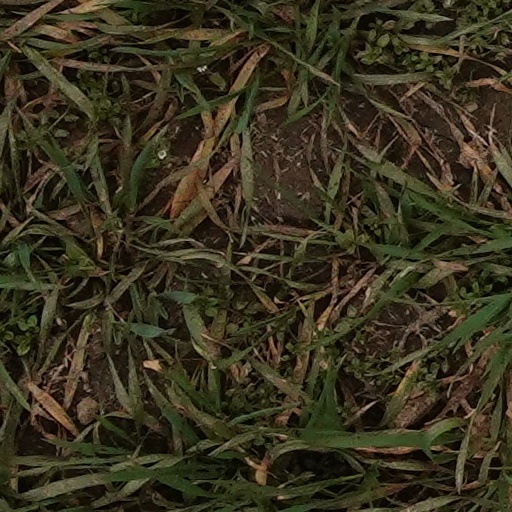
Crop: wheat